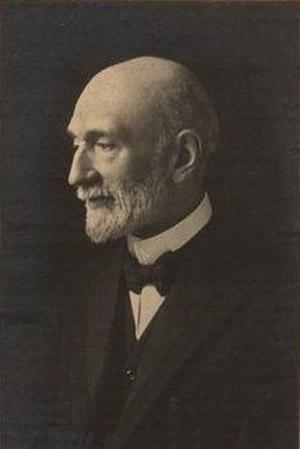
Jules Van Den Heuvel, juriste et homme politique belge °1855 +1926
Jules Van Den Heuvel, né à Gand le 16 novembre 1854 et mort le 22 octobre 1926 dans cette même ville, est un homme politique catholique, juriste et diplomate belge.